Jiangtai station

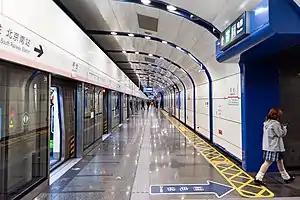
Westbound platform

Jiangtai is a station on Line 14 of the Beijing Subway. The station opened on 28 December 2014.